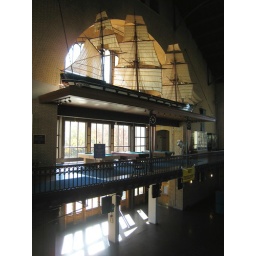
A ship model and pool tables in the Naval Academy Armory